History of the monarchy of the United Kingdom

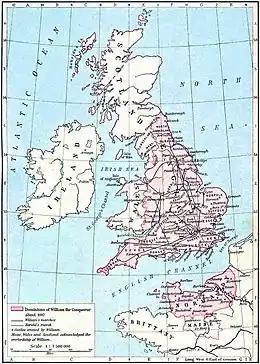
England and Normandy in 1087

After the Norman Conquest, the English monarchy became closely intertwined with French politics and the kings of England were nominal vassals to the kings of France. The king claimed ownership of all land, and the estates of the old Anglo-Saxon nobility were confiscated and redistributed to French-speaking Anglo-Normans according to the principles of feudalism. The Normans maintained the basic system of English government. The witan's role of consultation and advice was filled by the and.